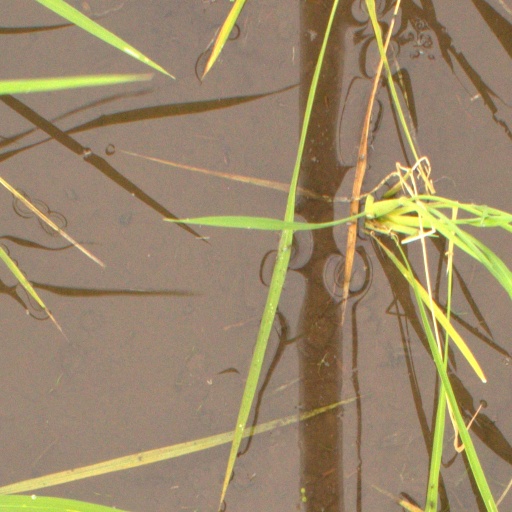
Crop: rice